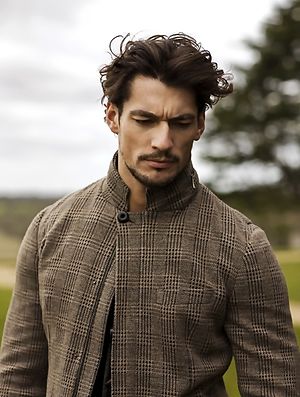
David Gandy / Galleri
David James Gandy er en britisk model. Han voksede op i Essex i en arbejderfamilie. Efter han vandt en modelkonkurrence på tv, blev han en succesfuld mandlig model. I adskillige år var Gandy den førende mandlige model for de italienske designere Dolce & Gabbana, som brugte ham i deres kampagner og modeshows.